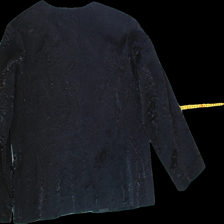
View: back
Type: Blazer
Category: Ladies
Brand: Not Applicable
Colors: Black
Material: 34%polyester 66%viscose
Pattern: Floral print
Size: 44
Trend: No trend
Stains: No
Price range: 100-150
Recommended usage: Reuse